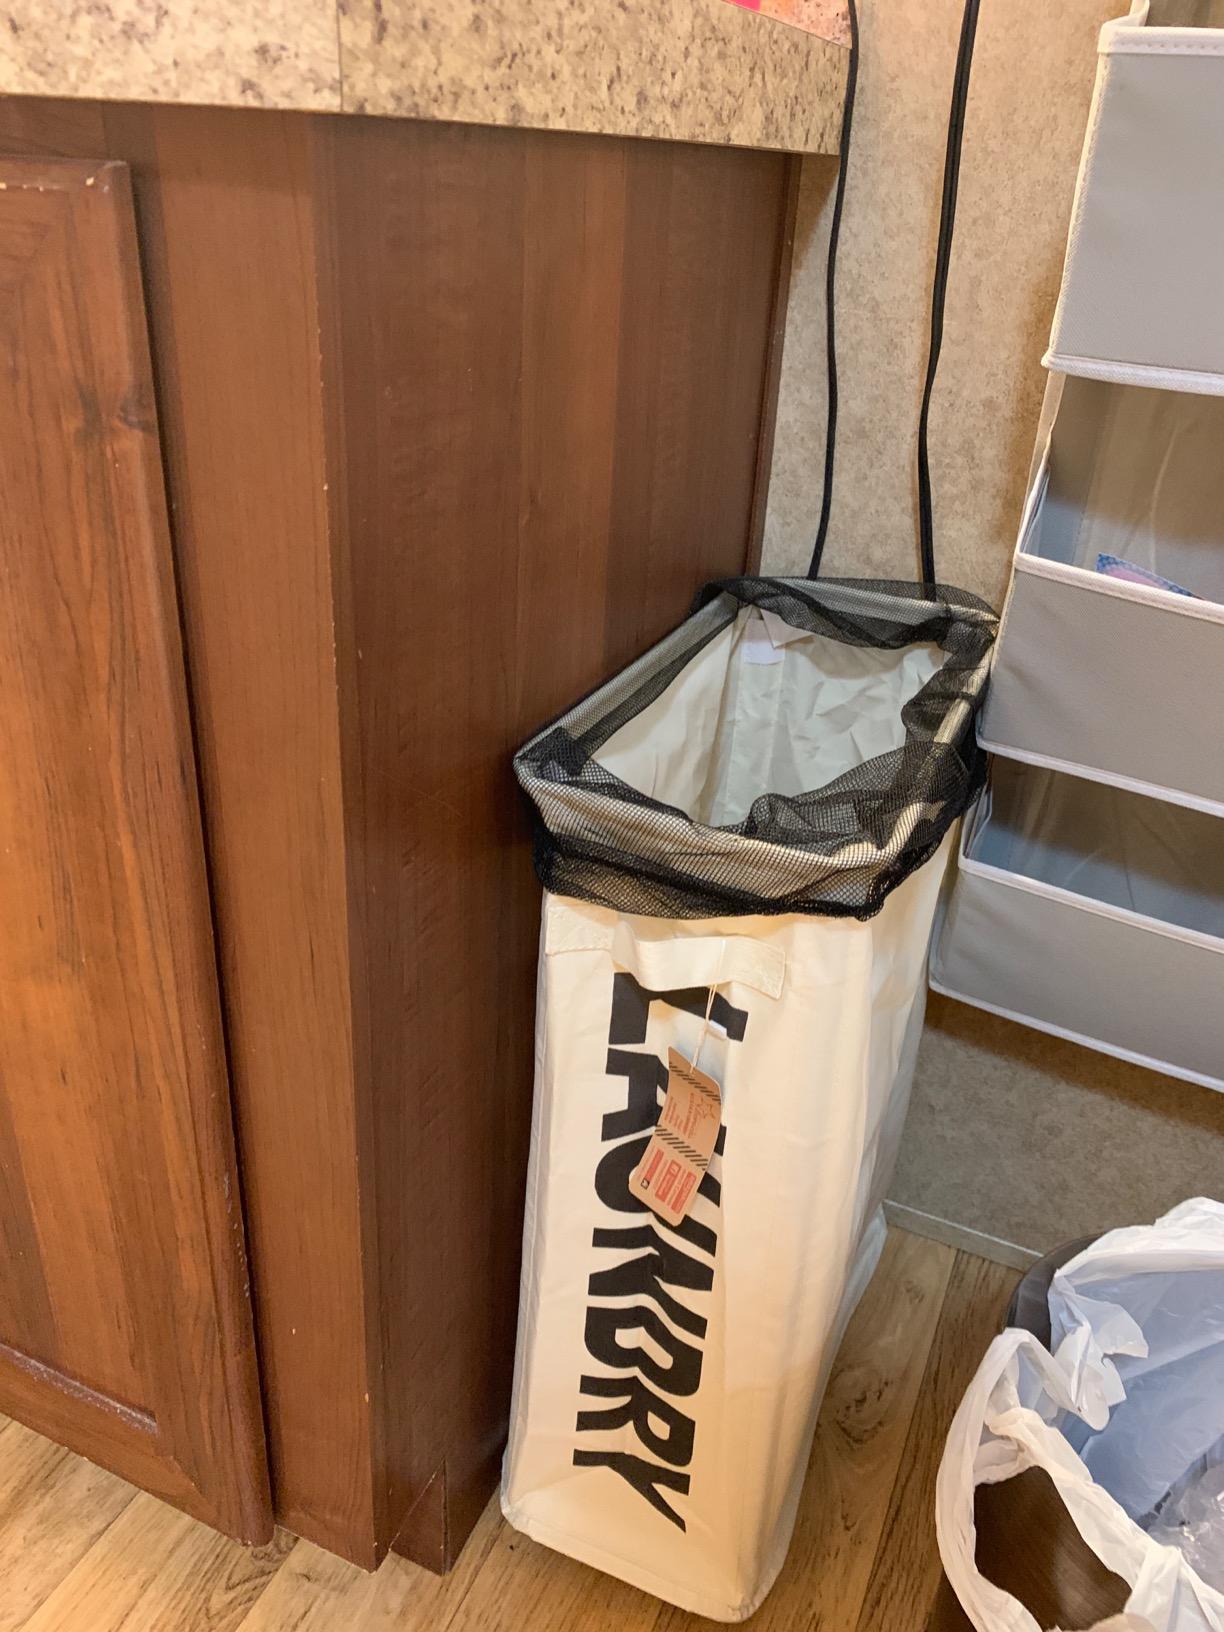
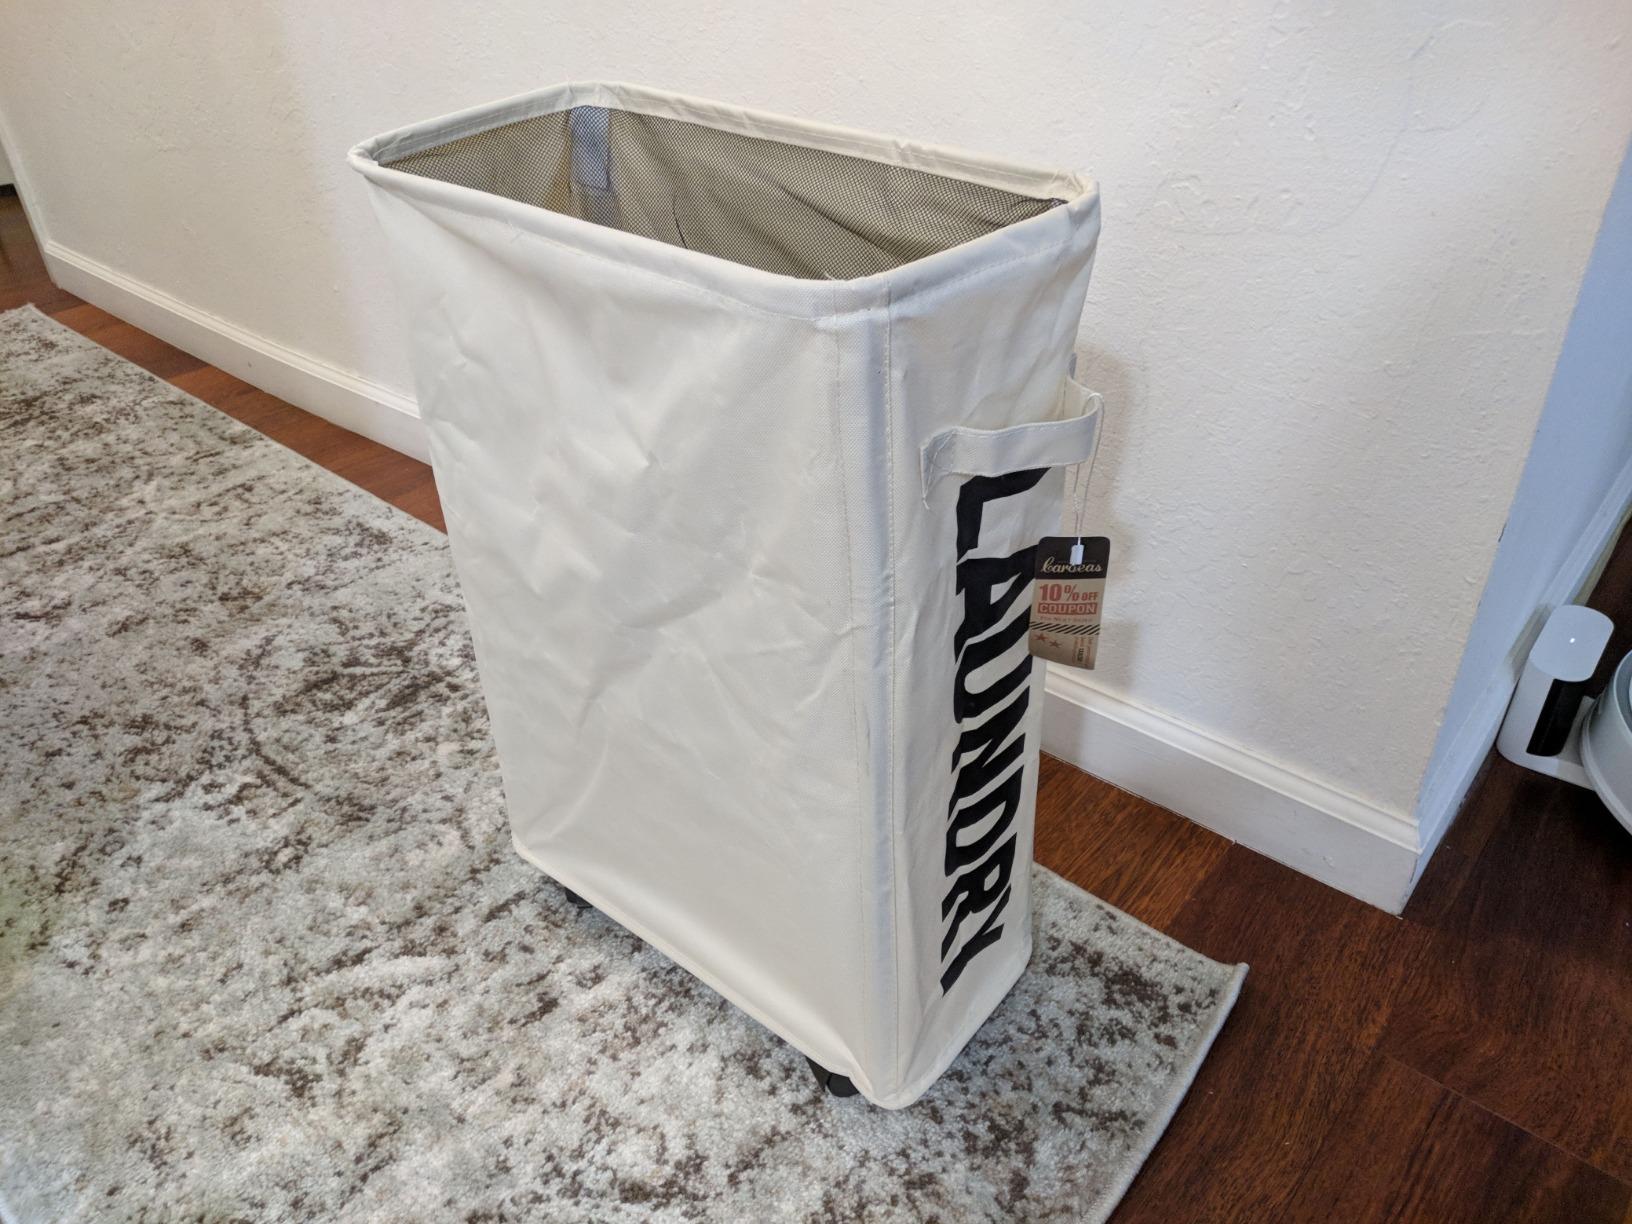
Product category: items_hamper
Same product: yes